Nico de Haas

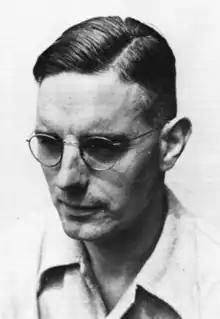
Nico de Haas (1942)

Nico de Haas (Amsterdam, 23 June 1907 – 1995) was a Dutch National-Socialist photographer, graphic designer, and artist.